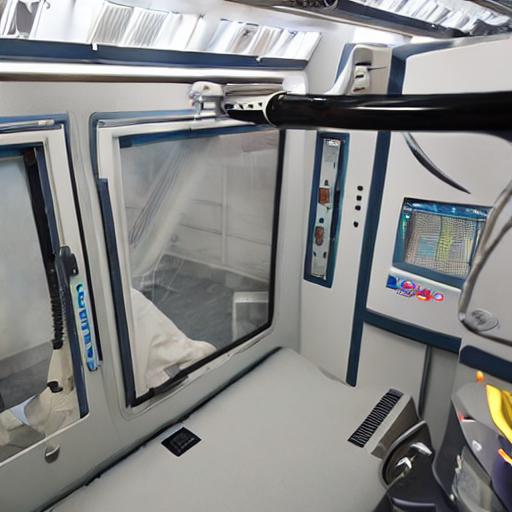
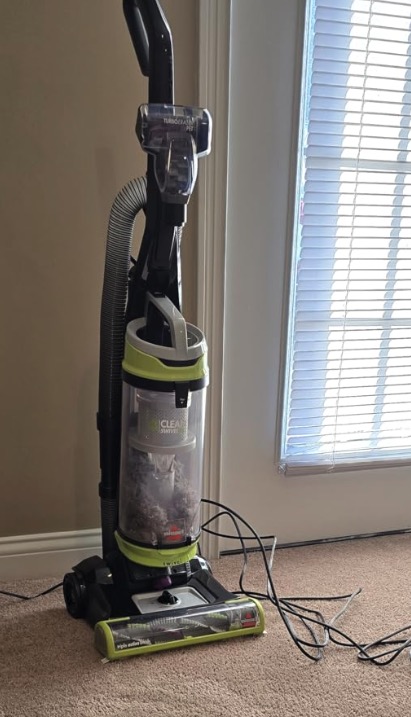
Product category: items_vacuum
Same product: no